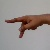
The image shows a hand gesture representing the letter 'P' in Indian Sign Language.